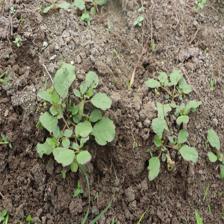
Label: BroadLeafWeed